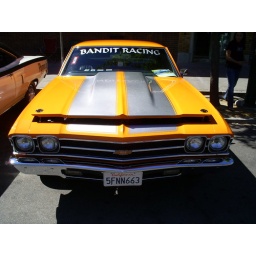
'69 Chevelle I painted in 2007 at Lodi street show. PPG Orange with HOK Orion silver stripes.